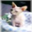
Label: cat